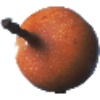
Label: Granadilla 1